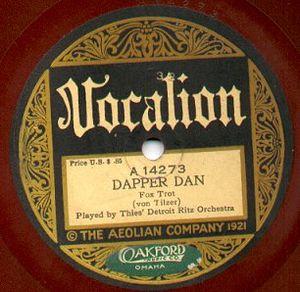
Vocalion Records est un label discographique américain actif pendant de nombreuses années aux États-Unis et au Royaume-Uni, notamment dans les domaines du blues, du jazz et de la musique country. Il est connu pour ses enregistrements, entre autres, de Billie Holiday et de Robert Johnson.